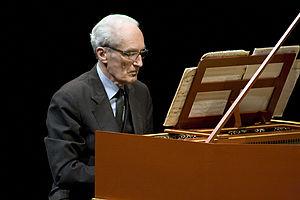
Les Variations Goldberg constituent une œuvre pour clavecin composée par Jean-Sébastien Bach portant le numéro 988 dans le catalogue BWV. Cette œuvre, composée au plus tard en 1740, constitue la partie finale — et la clef de voûte — de la Clavier-Übung publiée à Nuremberg par Balthasar Schmidt. Elles représentent aussi un des sommets de la forme « thème avec variations », et une des pièces les plus importantes écrites pour clavier. L'œuvre est d'une richesse extraordinaire de formes, d'harmonies, de rythmes, d'expression et de raffinement technique, le tout basé sur une technique contrapuntique inégalable.
Le MAfestival de Bruges, MAfestival ou encore Musica Antiqua Bruges, auparavant appelé Festival de musique ancienne de Bruges ou Festival de Flandre Bruges, est un festival de musique spécialisé en musique ancienne et représentations en style baroque, qui a lieu à Bruges, en Belgique. Ce festival de musique baroque est organisé, annuellement, au mois d'août dans plusieurs salles de la ville de Bruges. De nombreux concerts sont organisés, et à la fin du festival deux concours internationaux permettent de récompenser le meilleur jeune musicien de musique ancienne.